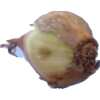
Label: onion